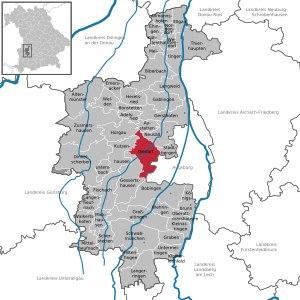
Diedorf est une ville-marché de Bavière en, située dans l'arrondissement d'Augsbourg et le district de Souabe.